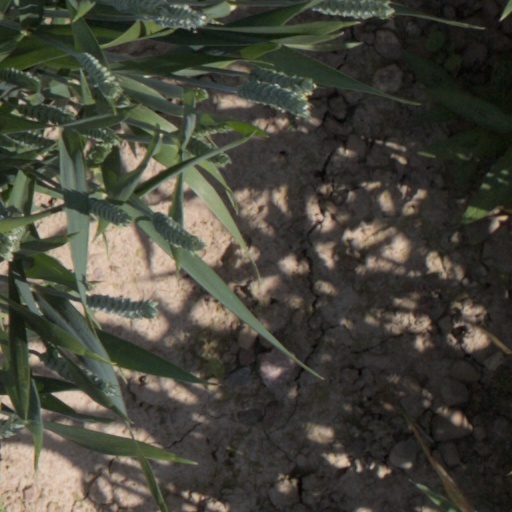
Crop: wheat